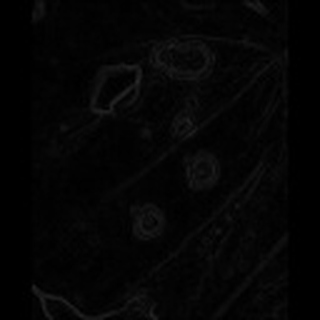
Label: cotton_target_spot